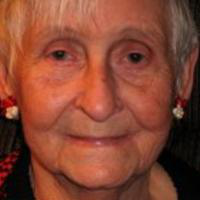
Age group: age 80 +